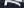
Number: 7